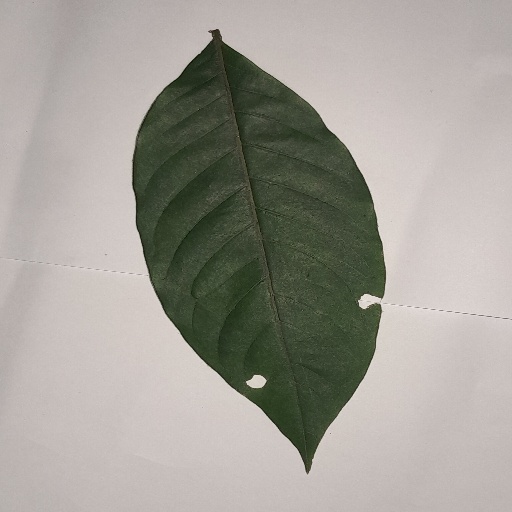
Species: HariTaki
Leaf condition: Shot Hole